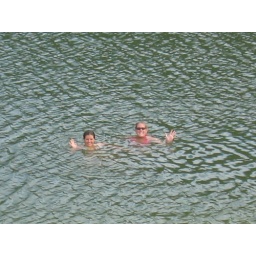
getting eaten by cat fish